Sheeba (film)

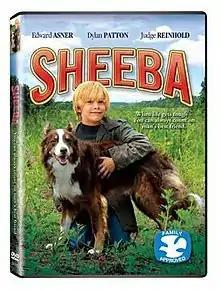
DVD release cover

Sheeba is a 2005 family film that was released on DVD on January 19, 2011. It was directed by Michael J. Jacobs, and stars Dylan Patton, Edward Asner, Judge Reinhold, Sarah Ryder, Stacey Springer, Kathy Patrick, and Ruby Handler. During production, the film's working title was "Crab Orchard". It was known as "Angel Dog 2" when released on DVD in the UK in 2013.